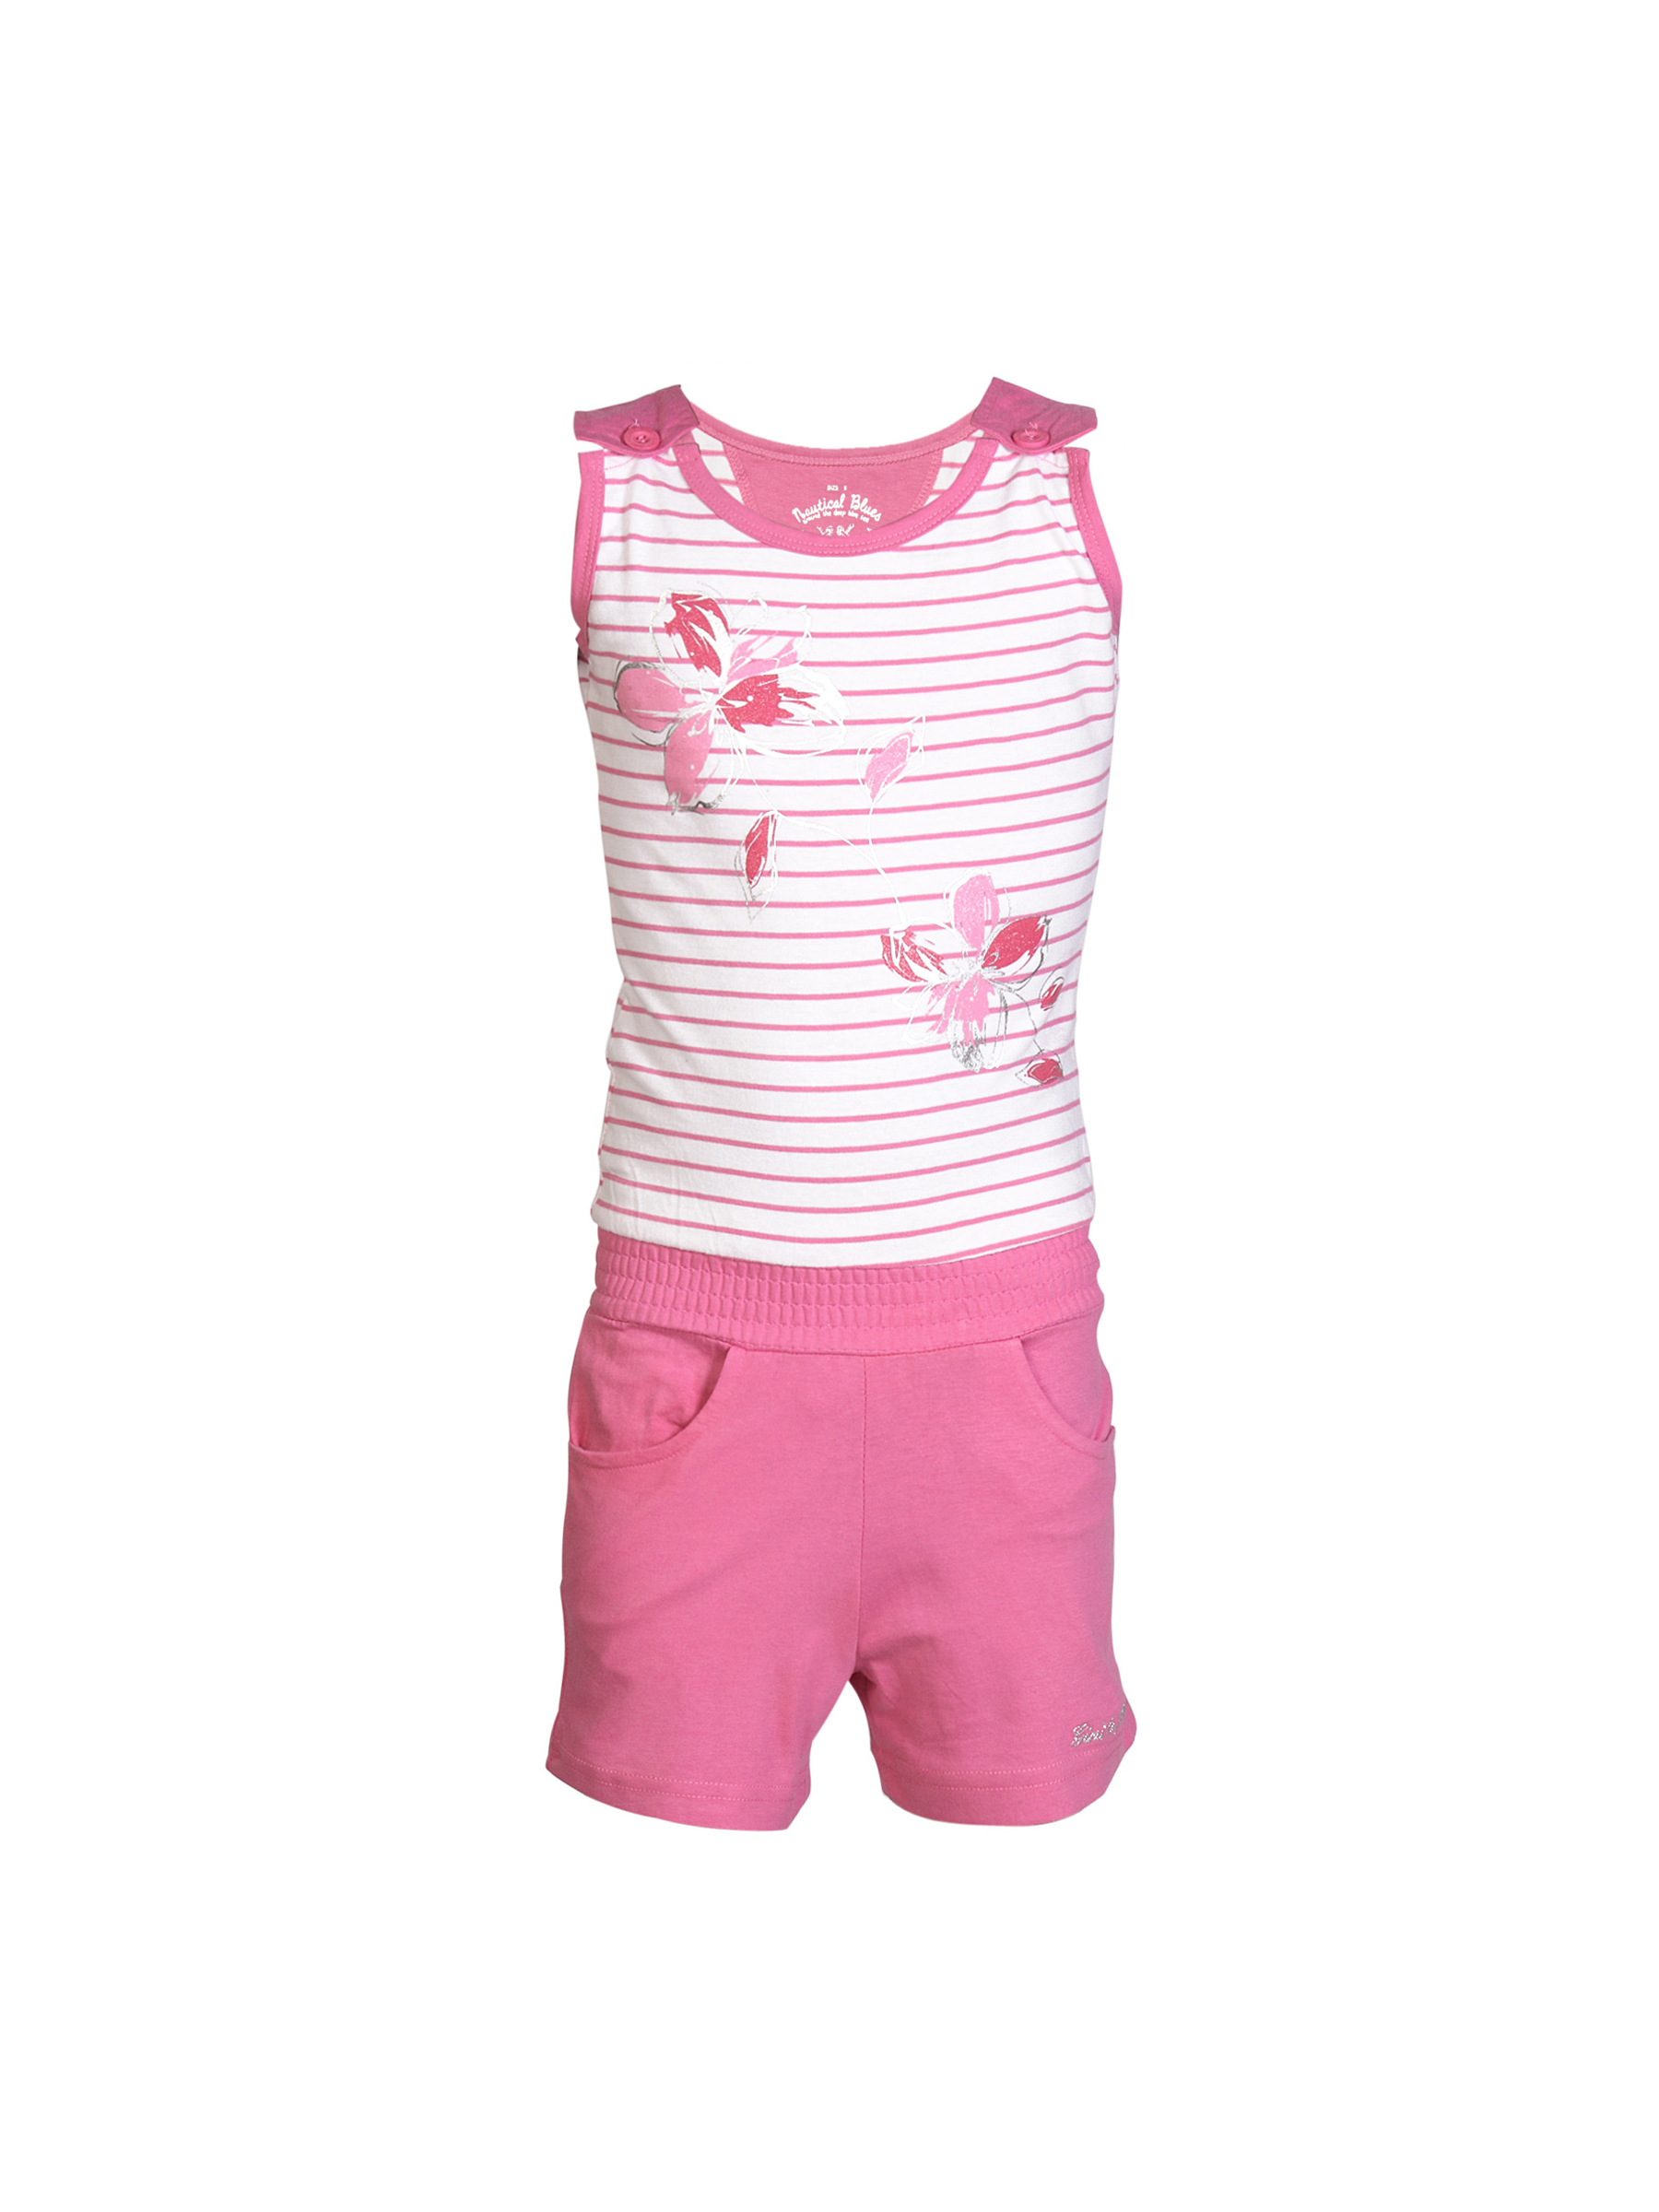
Gini and Jony Girls Play Suit Pink Dress
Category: Apparel / Dress / Dresses
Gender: Girls
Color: Pink
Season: Summer 2012
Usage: Casual